Igor (character)

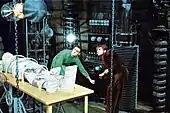
Colin Clive as Dr. Frankenstein and Dwight Frye as Fritz in "Frankenstein" (1931)

Dwight Frye's hunchbacked lab assistant in the first film of the "Frankenstein" series (1931) is the main source for the "Igor" of public imagination, though this character is actually named Fritz. Fritz did not originate from the "Frankenstein" novel, but from the earliest recorded play adaptation "Presumption; or, the Fate of Frankenstein" (1823) where he was played by Robert Keeley. Beyond his iconic role as Fritz in "Frankenstein" (1931), Dwight Frye shaped Universal's horror legacy as Renfield, Count Dracula's insane servant in "Dracula" (1931), and Karl, Doctor Septimus Pretorius's deranged henchman in "Bride of Frankenstein" (1935).